Gordon D. Gayle

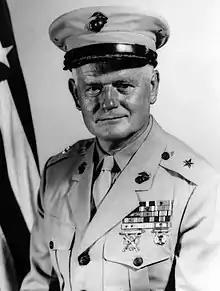
BGen Gordon D. Gayle, USMC

Gordon Donald Gayle (September 13, 1917 – April 21, 2013) was an American officer in the United States Marine Corps with the rank of brigadier general and historian. A veteran of World War II and Korea, he distinguished himself as commanding officer, 2nd Battalion, 5th Marines and received Navy Cross, the United States military's second-highest decoration awarded for valor in combat.